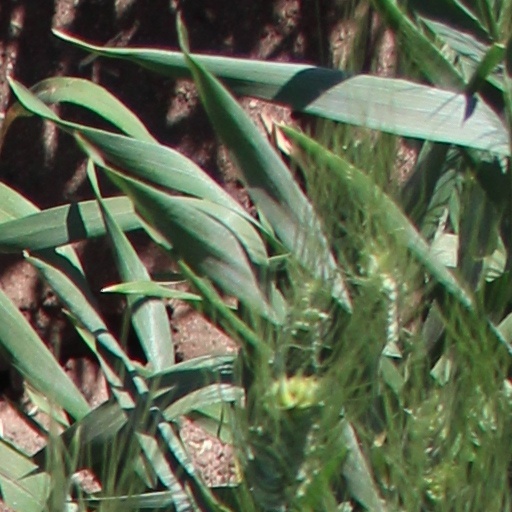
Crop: wheat